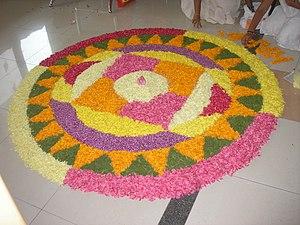
Un tapis de fleurs est un dessin réalisé sur le sol avec des fleurs ou des pétales de fleurs, à l'origine à l'occasion de fêtes religieuses.